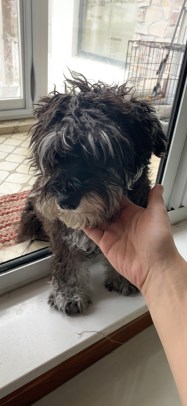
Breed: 2342-n000102-miniature_schnauzer